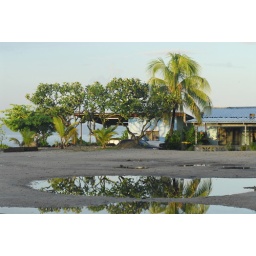
Tropical trees and palm tree reflecting in a water pond, in front of a small white house